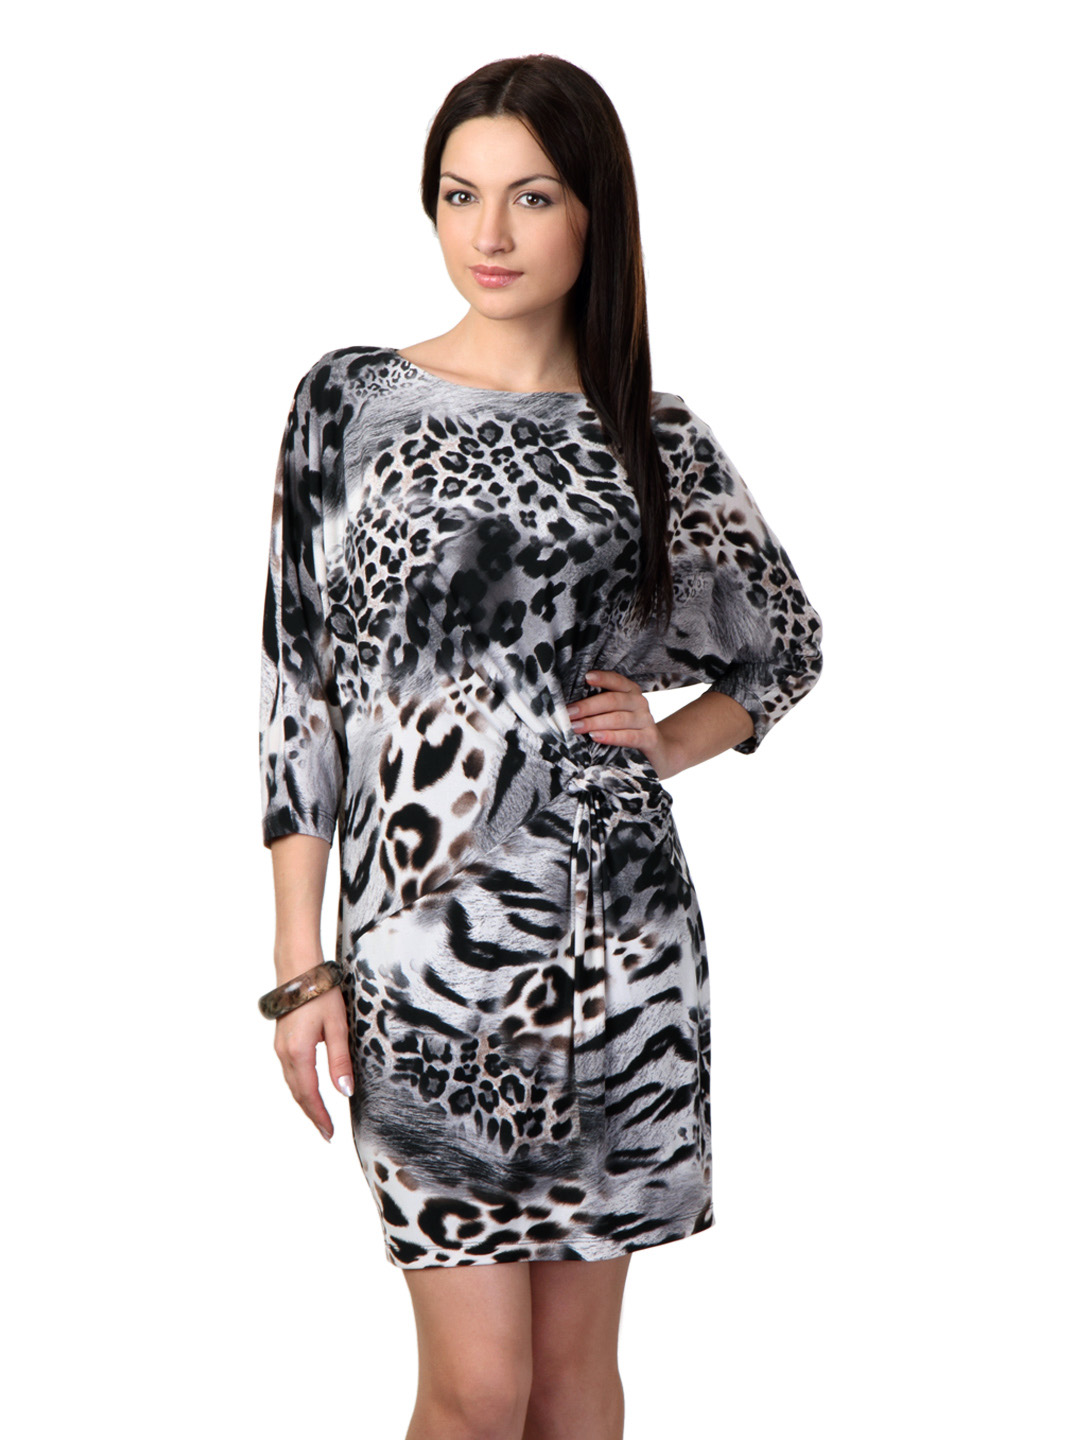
Avirate Black & White Dress
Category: Apparel / Dress / Dresses
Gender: Women
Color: Black
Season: Fall 2012
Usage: Casual